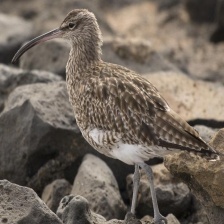
Species: WHIMBREL
Scientific name: NUMENIUS PHAEOPUS